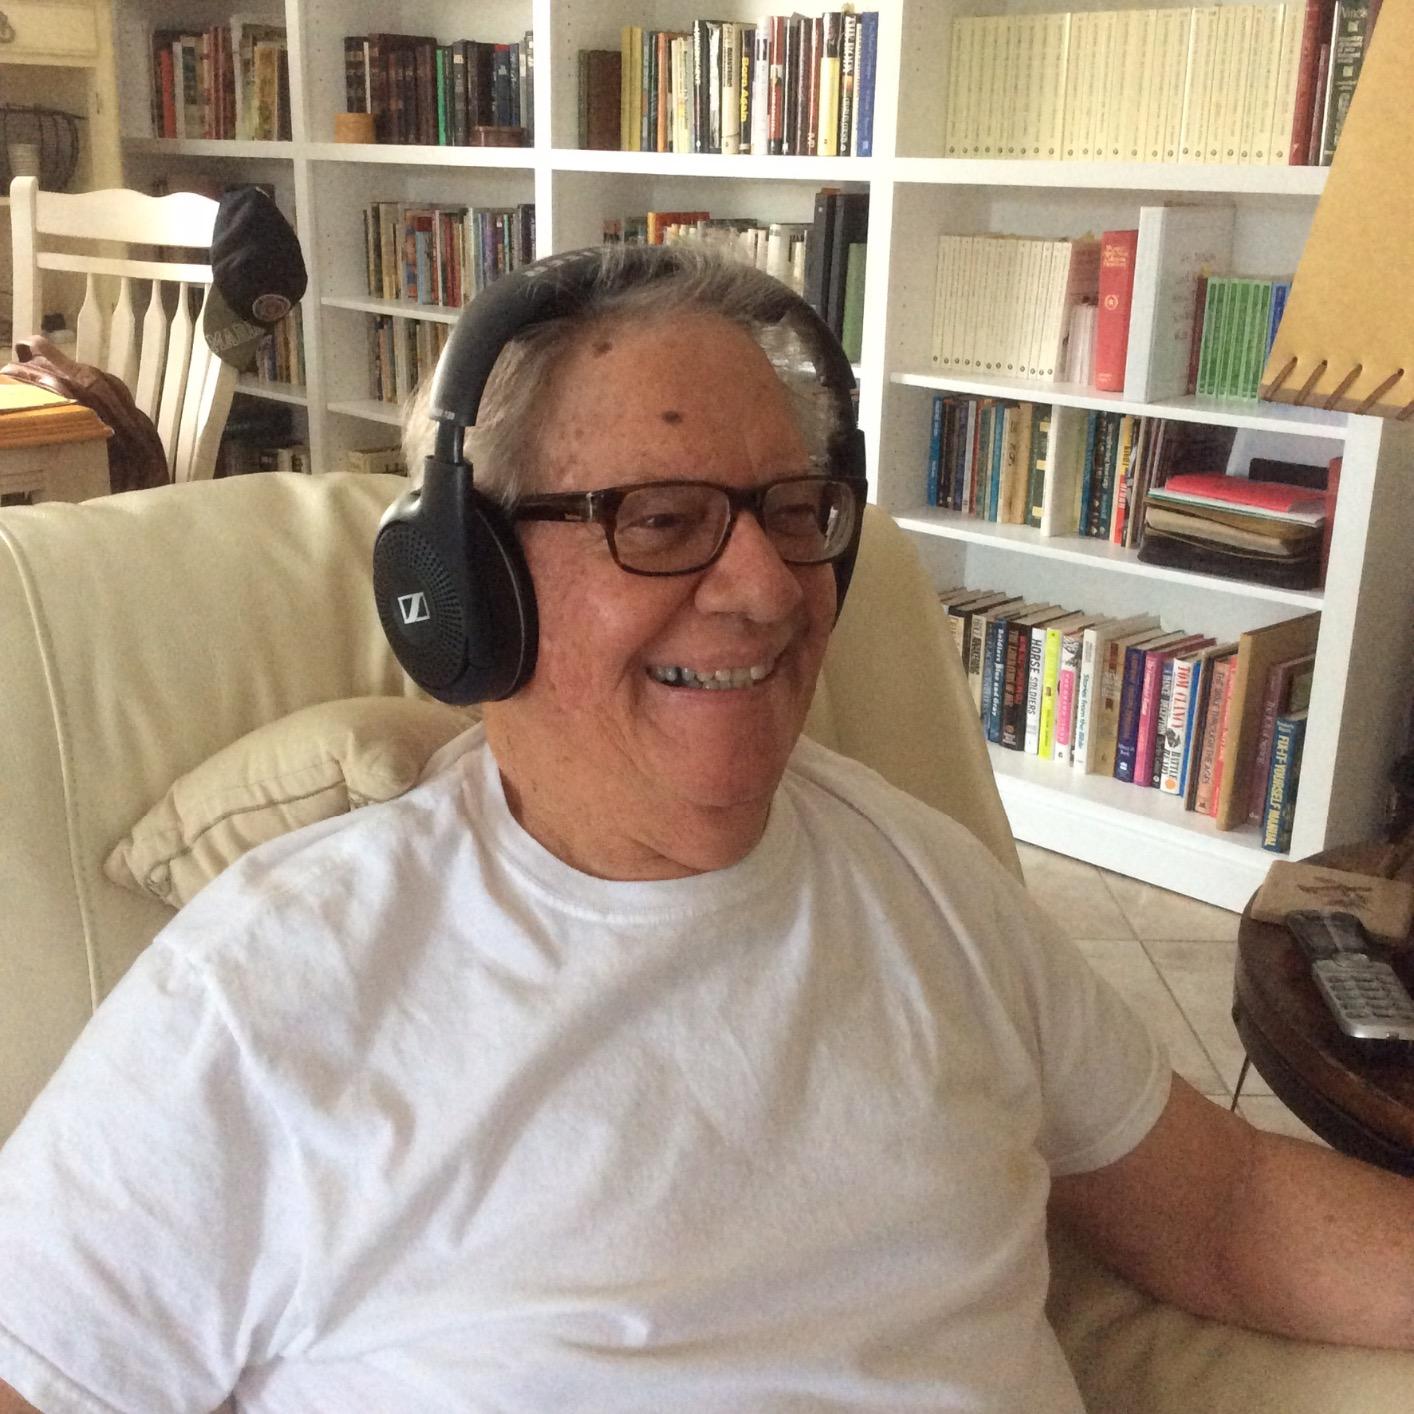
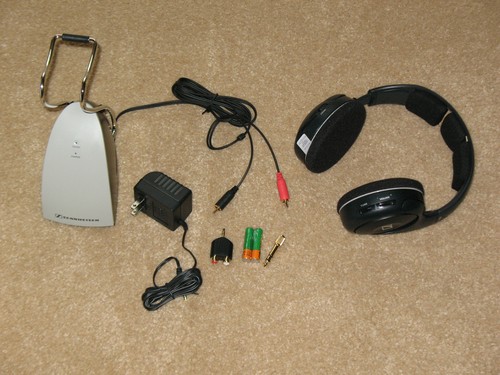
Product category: headphones
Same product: yes